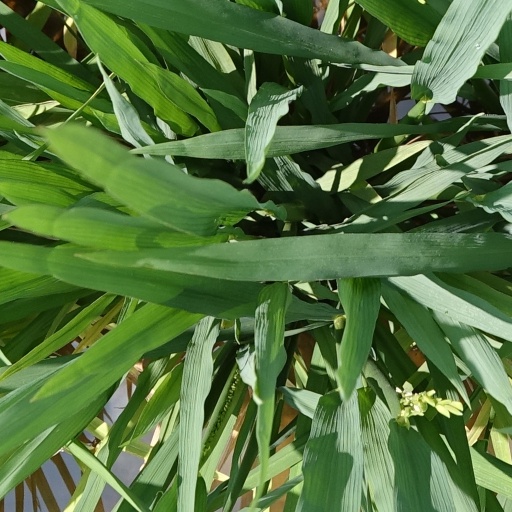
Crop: rice